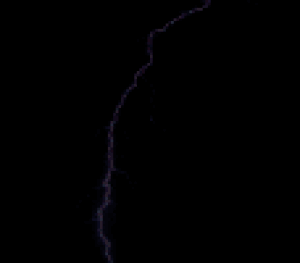
Lyn
Lynnedslag.
Et lyn er en stor elektrisk udladning mellem sky og jord eller hav, eller mellem sky og sky. Et lyn er en stor gnist i jordens atmosfæres luft. Lyn løber gennem luften ved at en elektrisk spændingsforskel omdanner luftens molekyler til ioner. Derved dannes der en kanal som lynet kan løbe igennem. Mens lynet løber igennem kanalen omdannes molekylerne til plasma, og der er typisk omkring 15.000 °C og helt op til 30.000 °C i lynkanalen mens lynets elektricitet løber igennem, og det er faktisk op til 5 gange så høje temperaturer, som der findes på Solens overflade.